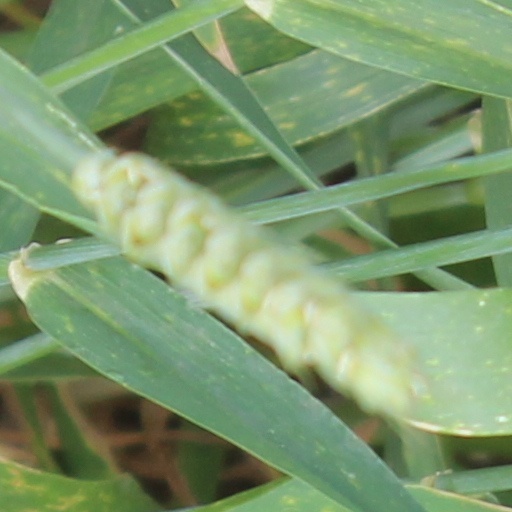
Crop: wheat